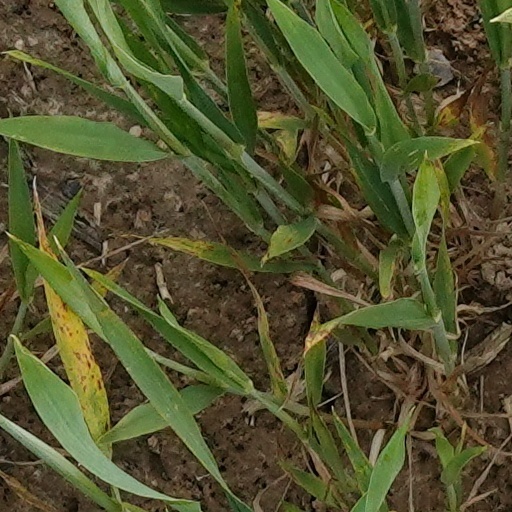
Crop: wheat